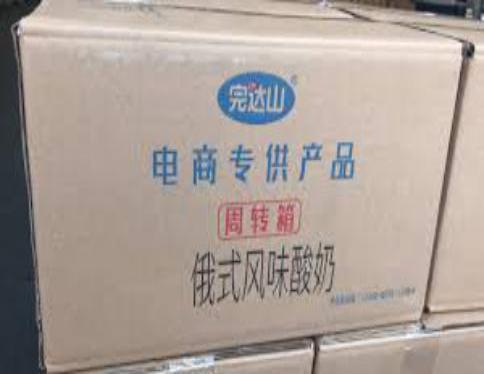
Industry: Food